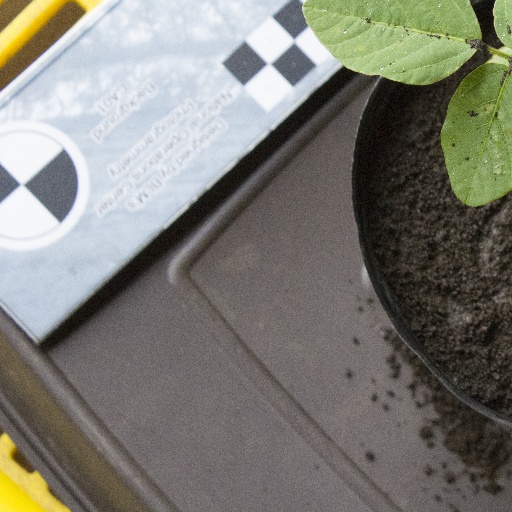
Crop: soybean